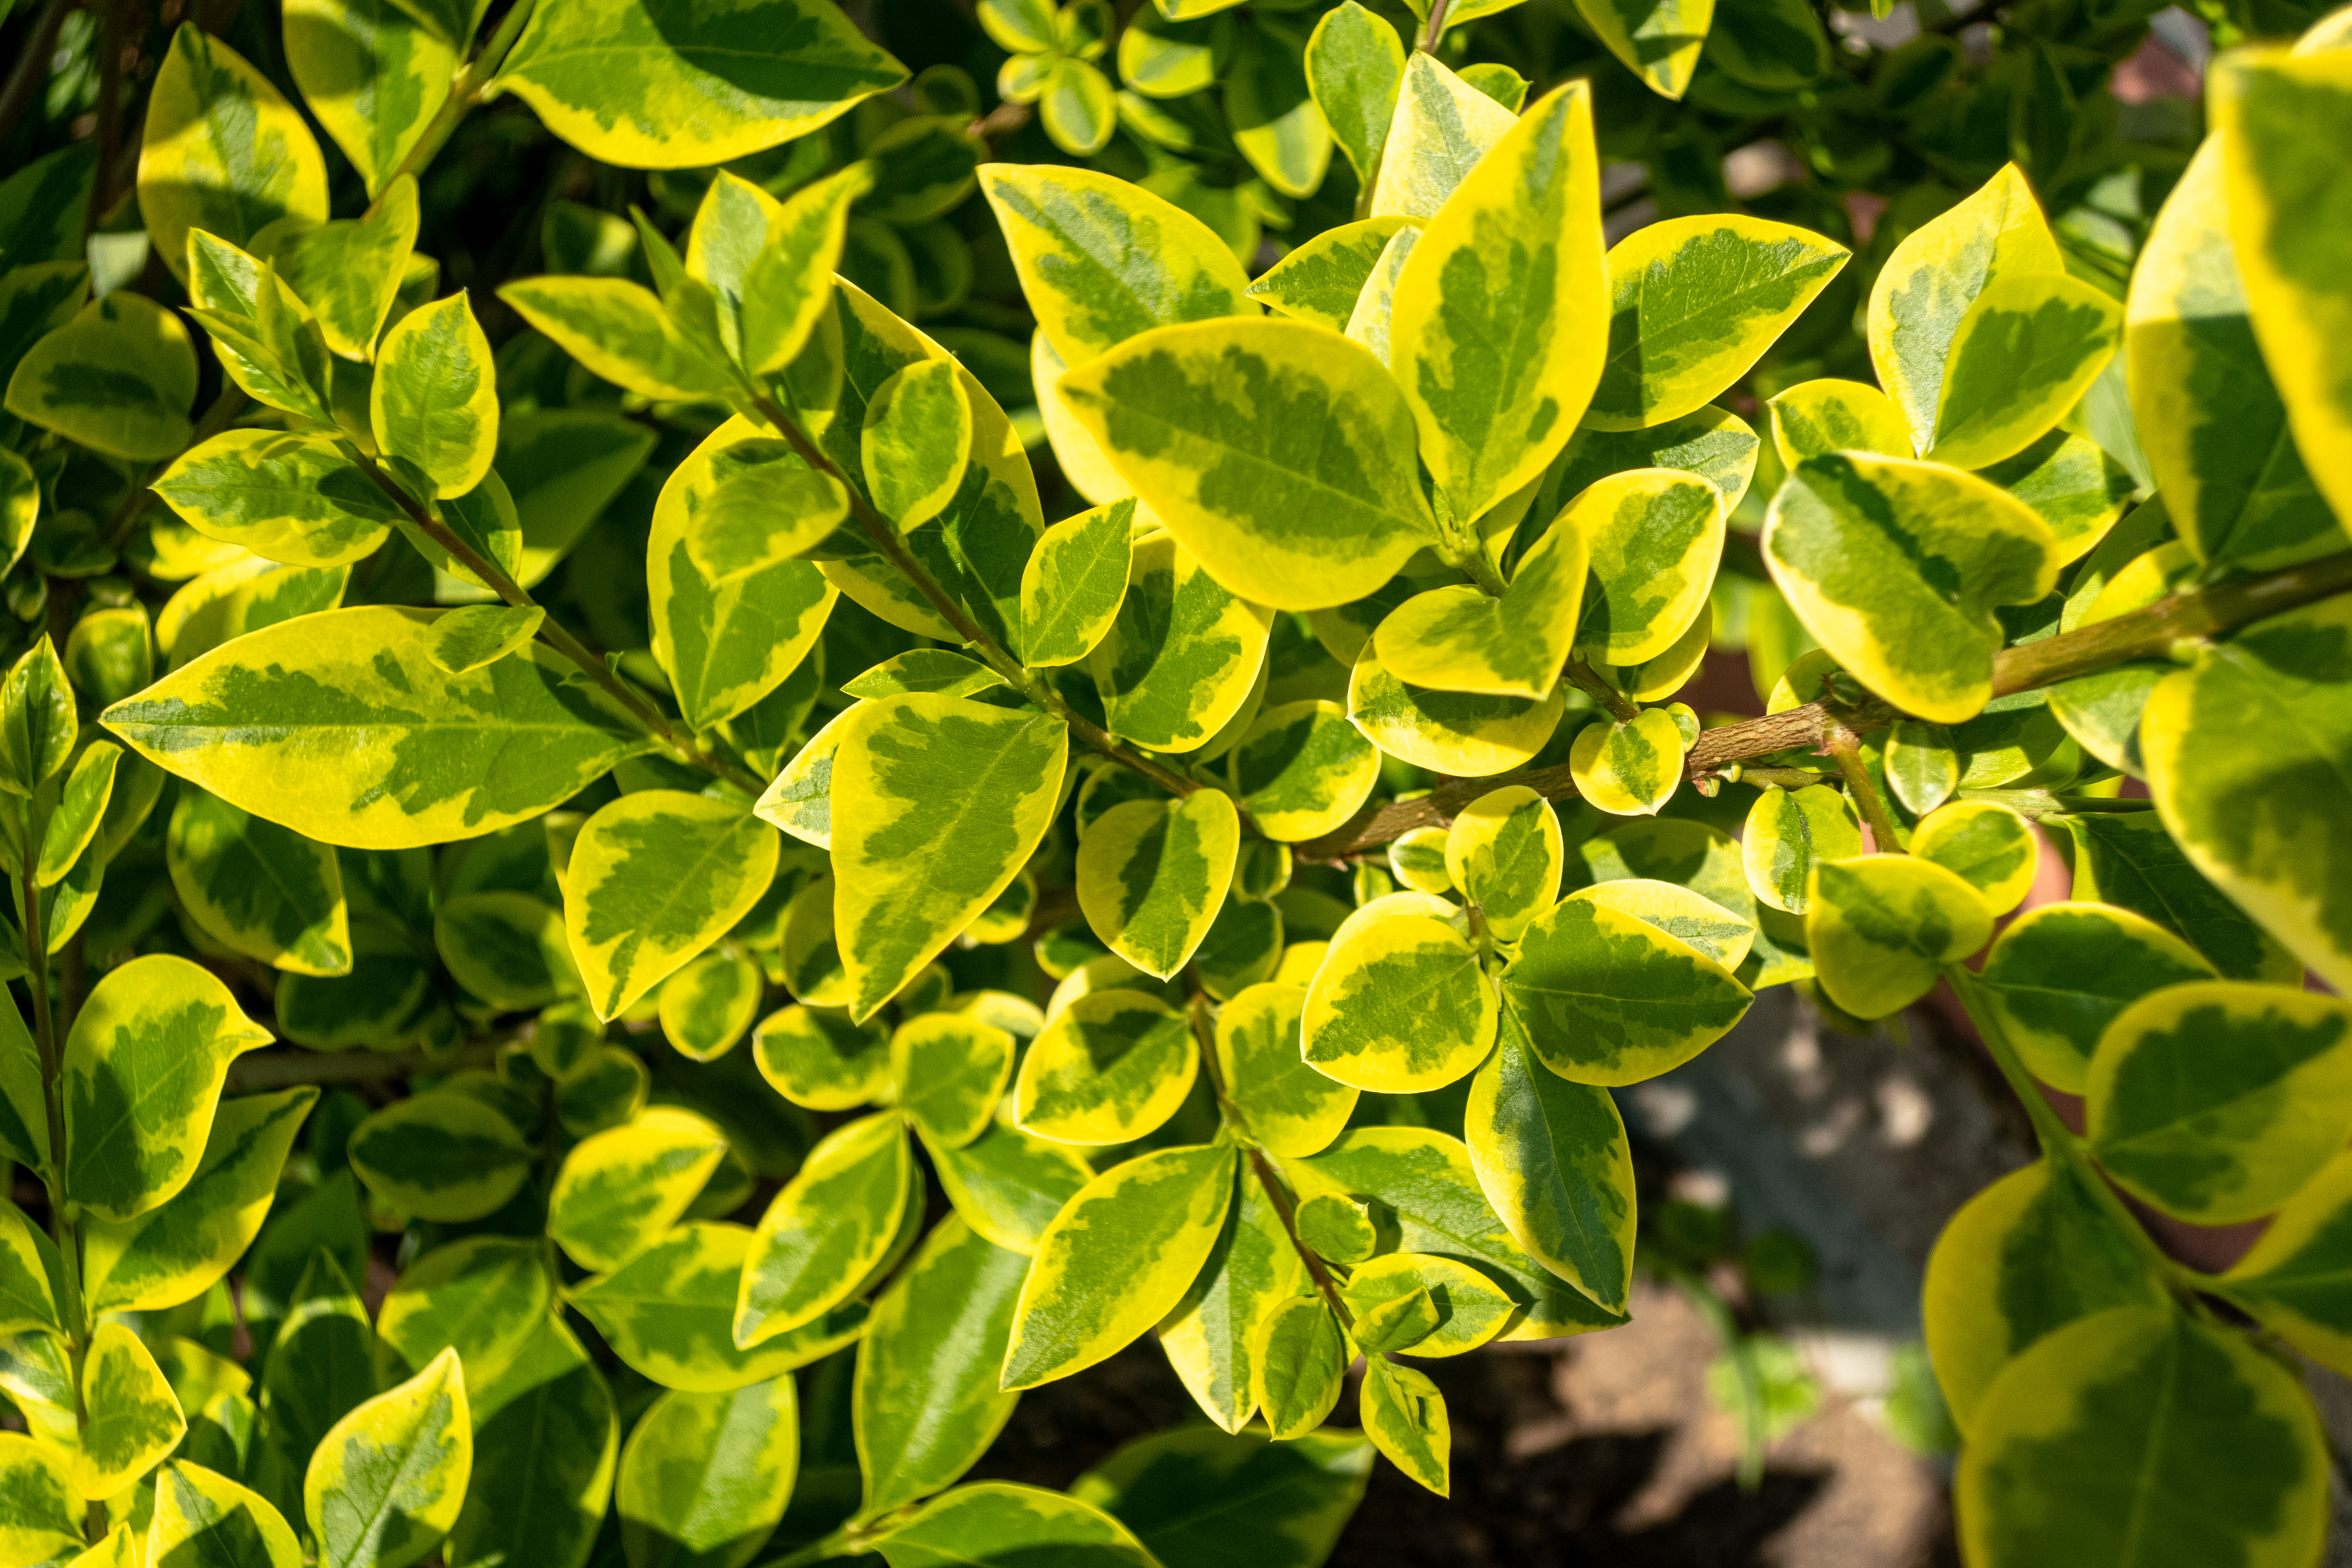
flowers, petals, nature, colorful, flower, flower garden, smell, living, happiness, summer, bloom, plants, garden, village, rural area, plant, leaf, terrestrial plant, evergreen, groundcover, flowering plant, shrub, pattern, annual plant, herb, tree